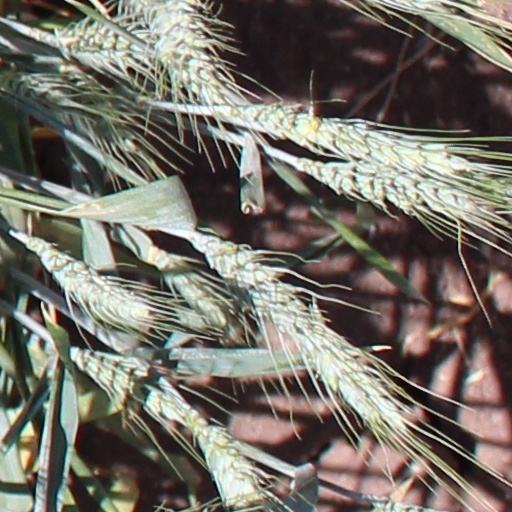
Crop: wheat